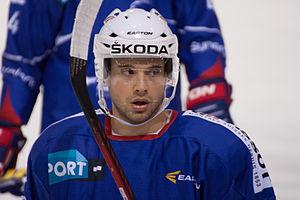
Teddy Da Costa lors du match France-Norvège à la patinoire Pole Sud de Grenoble.
Teddy Da Costa est un joueur professionnel de hockey sur glace franco-polonais. Ses frères Stéphane et Gabriel jouent également au hockey sur glace.